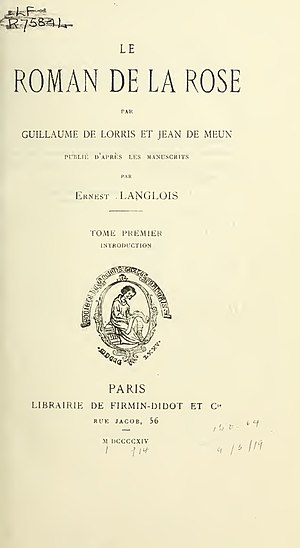
Roseromanen
Roman de la Rose (ed. 1914)
Roseromanen, eller på fransk Le Roman de la Rose, er et storstilet fransk fortællende middelalderdigt fra 1200-tallet. Værket, som havde stor påvirkning på senere middelalderlitteratur, er fremstillet som en allegorisk drømmevision og værkets udtalte hensigt var både som underholdning og samtidig didaktisk, at undervise i kærlighedens kunst.